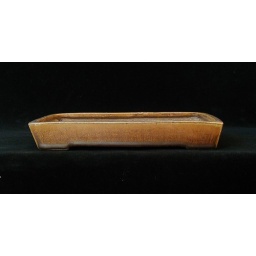
A glazed rectangular bonsai pot by artist Michael Hagedorn.